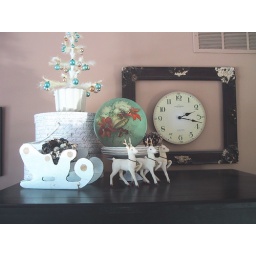
Top of armoire in upstairs living room. Vintage wooden sleigh and vintage white flocked reindeer.